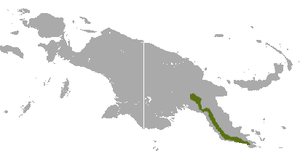
Le Wallaby de Macleay ou Dorcopsis de Macleay est une espèce de marsupiaux de la famille des Macropodidae. Il est endémique de Papouasie-Nouvelle-Guinée. Son habitat naturel est les forêts tropicales et subtropicales sèches. Il est menacé par la disparition de son habitat.